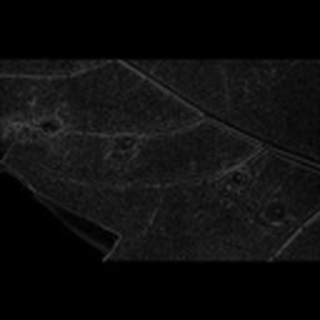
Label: cotton_target_spot